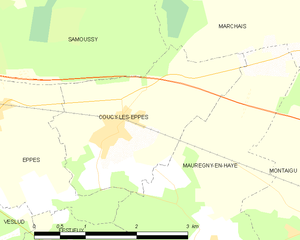
Carte des communes françaises: Coucy-lès-Eppes